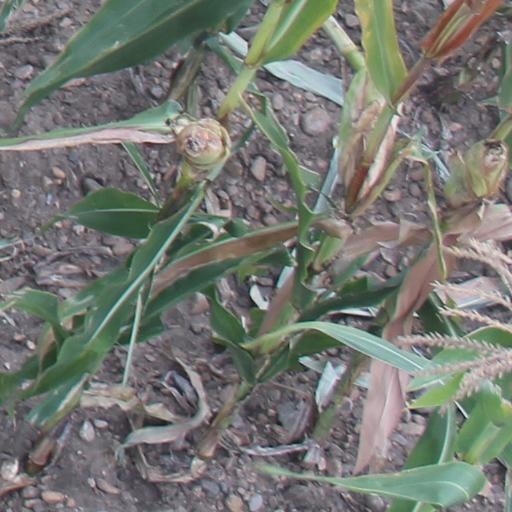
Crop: maize; corn